History of women in Puerto Rico

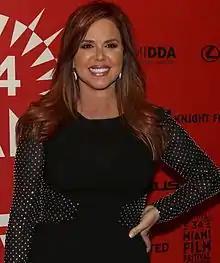
María Celeste Arrarás

Various Puerto Rican women have excelled in the field of journalism in Puerto Rico and in the United States, among them